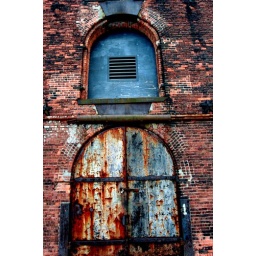
A rusty door in Brooklyn